Gypped in Egypt

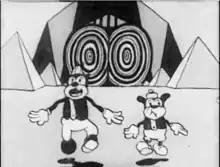
Waffles and Don run from a Sphinx's head.

The film begins with Waffles and Don sleeping on a hammock which is strung by a camel. Waffles and Don sleep on the hammock until the camel kicks them out. Don looks around and finds a source of water. Once arriving at that source, a fight breaks out between the three of them due to the camel trying to drink the water. The fight kills the camel, who is punched several times in the face by Waffles. However, a bird drinks the water instead when they are not looking.